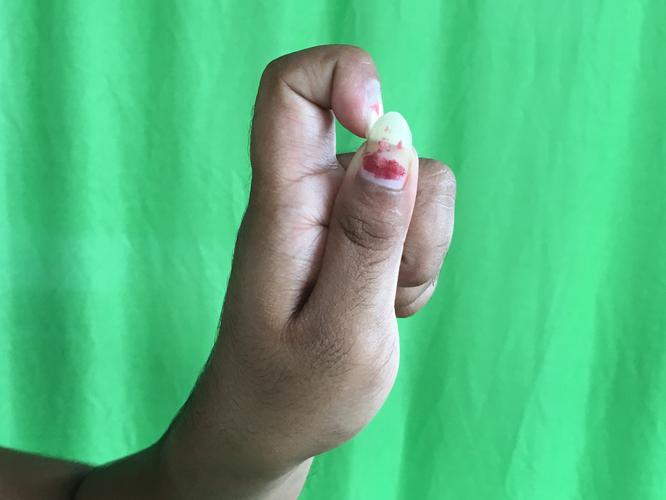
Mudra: Kapith
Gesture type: single_hand